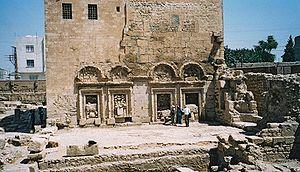
Nusaybin ou Nousseïbine est une ville du sud-est de la Turquie située dans la province de Mardin, à la frontière turco-syrienne jouxtant Qamishli.